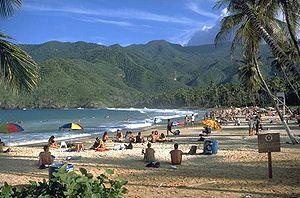
Choroní est l'une des huit paroisses civiles de la municipalité de Girardot, dans l'État d'Aragua au Venezuela. En 2007, la population estimée s'élève à 3 102 habitants.
Le tourisme au Venezuela s'est considérablement développé pendant des décennies, notamment en raison de sa position géographique, de la diversité des paysages, de la richesse des plantes et de la faune, des expressions artistiques et du climat tropical privilégié du pays, propice à chaque région tout au long de l'année.